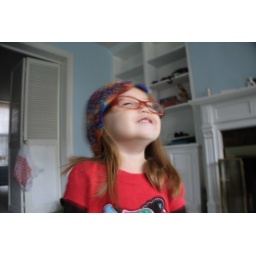
cat in a hat with glasses